Sri Lanka Air Force

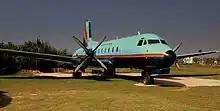
A Hawker Siddeley HS 748 used by the SLAF, now displayed at Koggala Airport

As such the Royal Ceylon Air Force (RCyAF) was formed on 2 March 1951 with RAF officers and other personnel seconded to the RCyAF. Ceylonese were recruited to the new RCyAF and several Ceylonese who had served with the RAF during World War II were absorbed in the force. Initial objective was to train local pilots and ground crew with early administration and training carried out exclusively by RAF officers and other personnel on secondment. The first aircraft of the RCyAF were de Havilland Canada DHC-1 Chipmunks used as basic trainers to train the first batches of pilots locally while several cadets were sent to Royal Air Force College Cranwell. These were followed by Boulton Paul Balliol T.Mk.2s and Airspeed Oxford Mk.1s for advanced training of pilots and aircrew along with de Havilland Doves and de Havilland Herons for transport use, all provided by the British Government. By 1955, the RCyAF was operating two flying squadrons based at RAF Negombo, with one focused on training and the other on transport. The first helicopter type to be added to the service was the Westland Dragonfly.